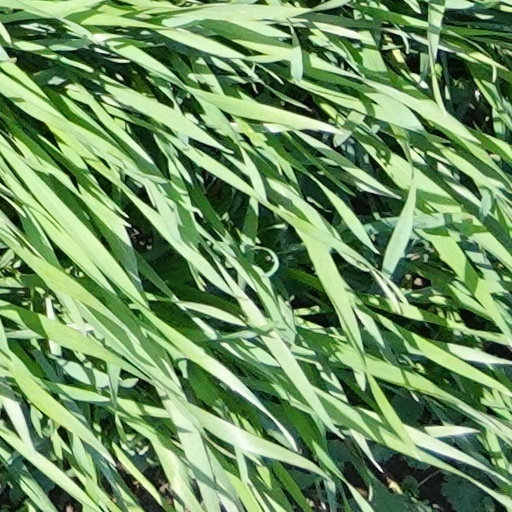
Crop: wheat